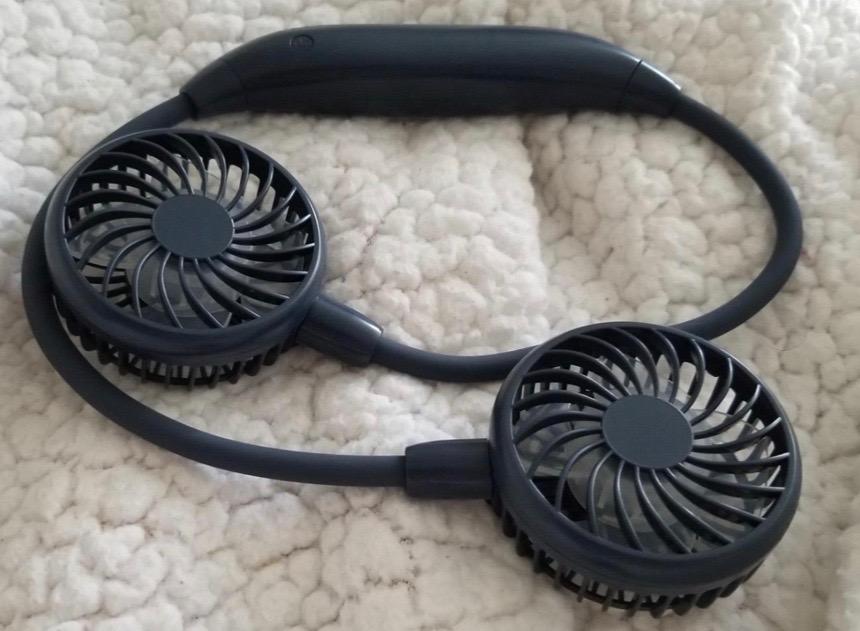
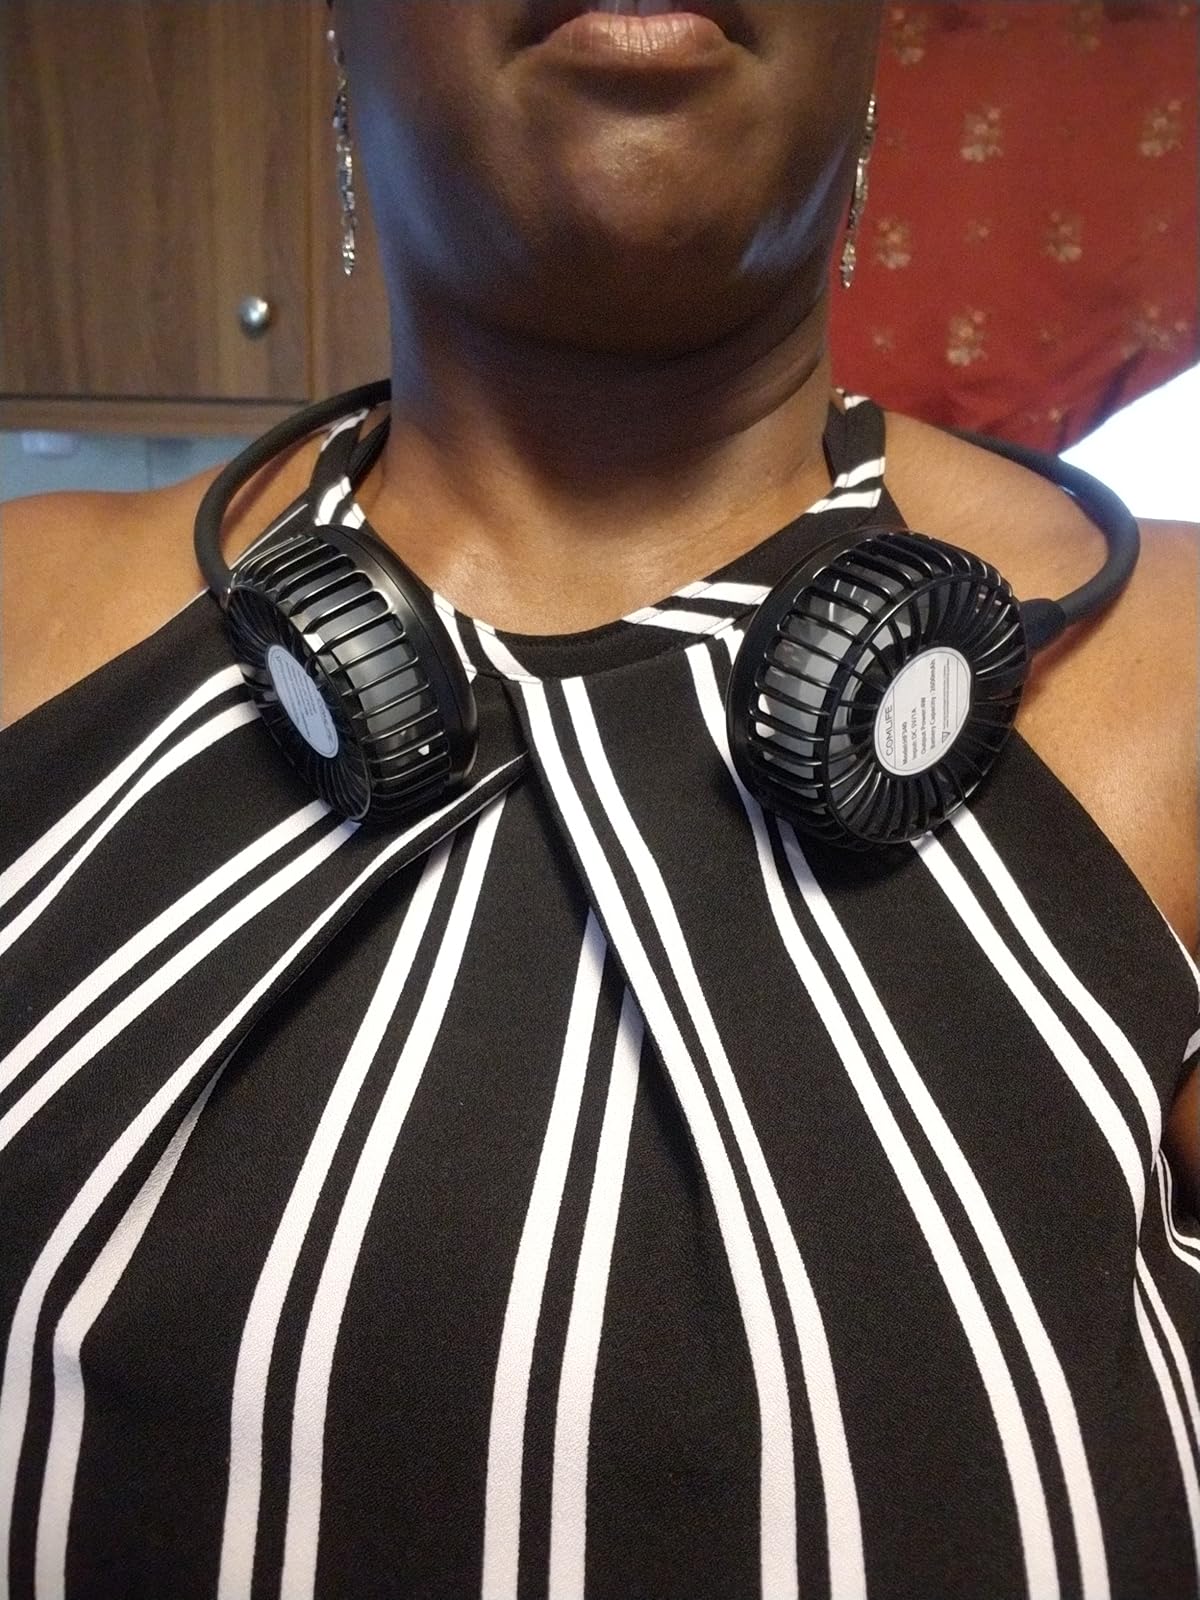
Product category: fan
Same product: no